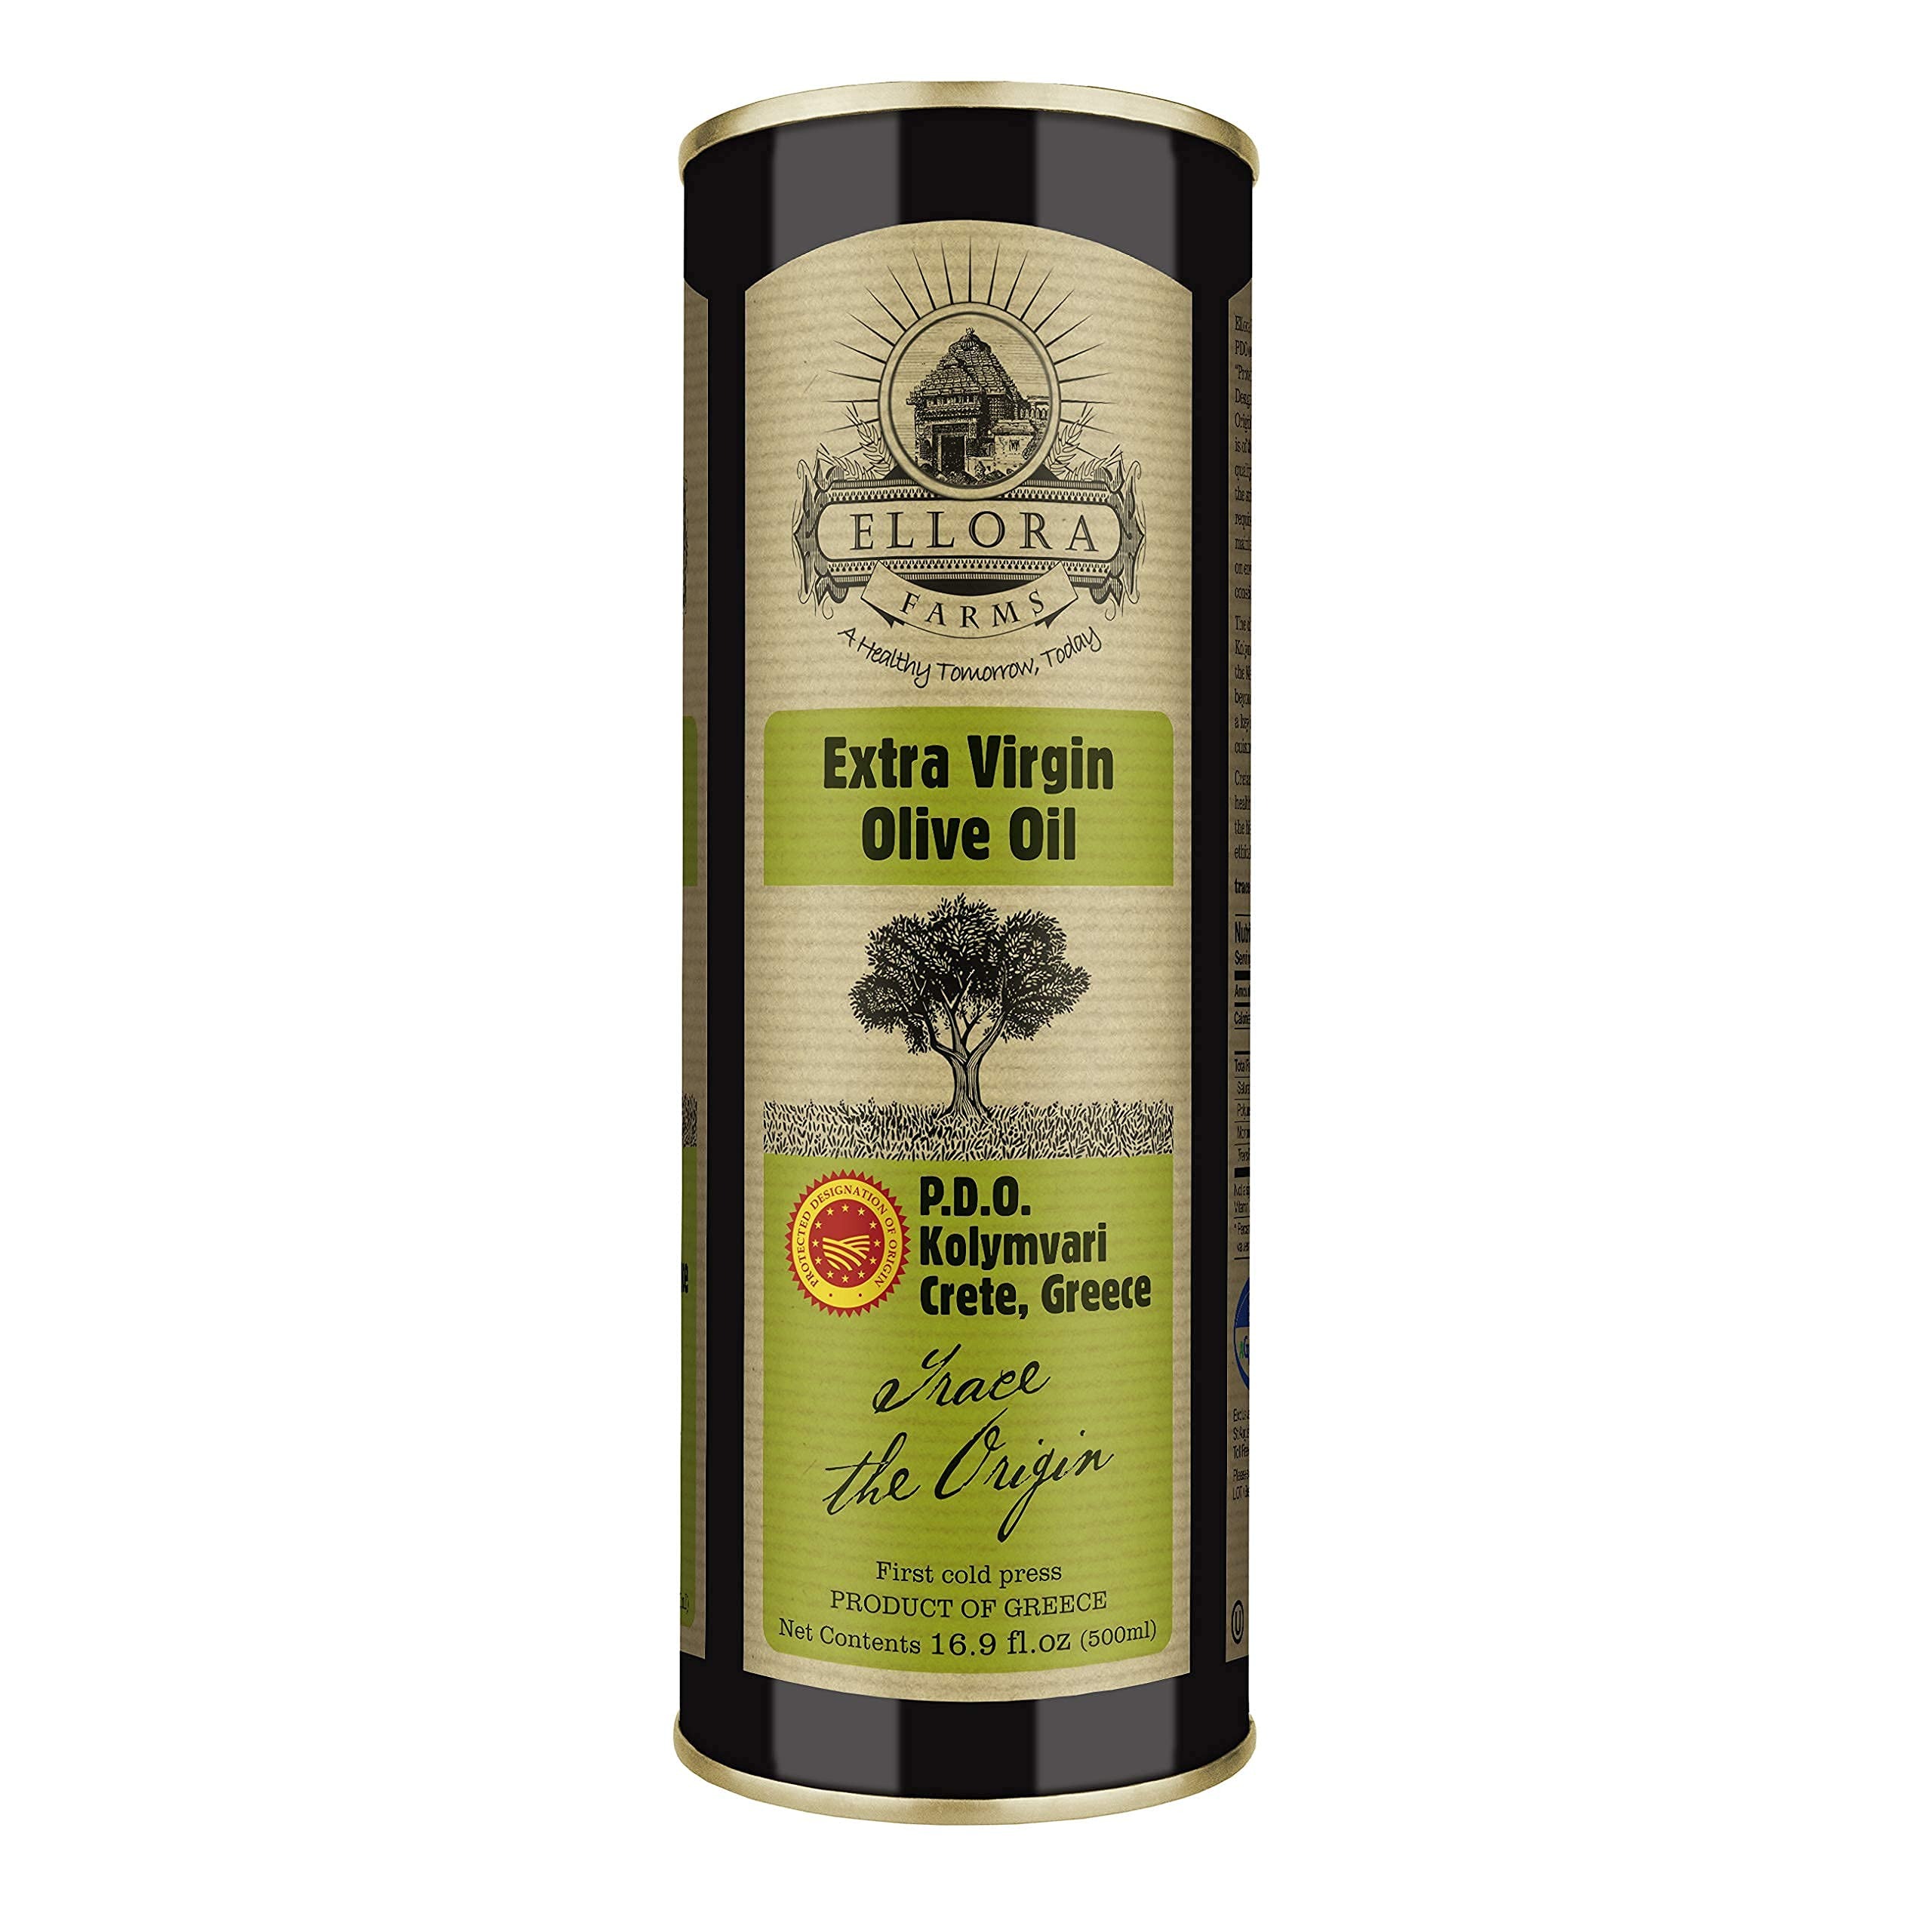
Item Name: Ellora Farms, Greek Extra Virgin Olive Oil, PDO Single Estate, High Phenols, cold press, Traceable EVOO, Kosher, 17 oz. Tin
Bullet Point 1: PROTECTIVE DESIGNATION OF ORIGIN “PDO”- Ellora Farms Olive Oil is a certified by the European Union as to the origin and to its quality which meets the stringent requirements, while maintaining a focus on environmental consciousness and tradition. Fresh from the Groves this 100% Pure Greek Extra Virgin Olive Oil is known for its rich fruity aroma and a characteristic peppery flavor. Each tin is numbered in accordance with a strictly monitored procedure.
Bullet Point 2: SINGLE ORIGIN & SINGLE ESTATE - The olive oil is harvested and bottled at source at the Olive Estates of Kolymvari region in the Island of Crete, Greece. The Olive Groves of Kolymvari are located in the middle of the Mediterranean Sea, where the olives go beyond a simple agricultural product to being a key ingredient of life, culture and cuisine of the region. The fruity aroma in this EVOO is due to the " 100% Koroneiki olives
Bullet Point 3: WORLD’S FIRST FULLY TRACEABLE OLIVE OIL - We believe in the absolute traceability of our products and authenticity of its Origin and lifecycle. Simply submit the five-digit Lot number printed on the bottle label or tin into our Origin Tracer at our website and easily track this product “from the olive grove to the shelf”. Trace the Origin and Taste the difference of single origin, single region, single estate, OU Kosher certified and ethically produced olive oil.
Bullet Point 4: COLD EXTRACTED - Ellora Farms is 100% Cold Extracted or from First cold press of the Koroneiki variety olives at source. The raw olives are transported to the mill under refrigeration and always stored in climate control conditions after harvest. The olive oil extraction takes place within hours of harvesting to preserve the nutrients and flavors that make it delicious and healthy. Award Winning Ellora Farms olive oil is of the highest quality and comes from the family estates.
Bullet Point 5: HEALTHY & NUTRITIOUS DIET - Cretan diet has been credited as the world’s healthiest diet. It is here that the world’s oldest living olive tree of Vouves, estimated to be more than 3000 years old and still producing the prized olives, marks the history and emphasizes the importance of the olive oil industry for local farmers. Ellora Farms EVOO is full of antioxidants and minerals that are attributed to helping one live a long and healthy life.
Product Description: <p> Ellora Farms is produced at source in the Kolymvari Estates of Crete, Greece, where the olives go beyond a simple agricultural product to being a key ingredient in the life, culture and cuisine of the region. With each passing year, perfect climate and soil conditions, in the Island of Crete, allow the olive trees to bear precious olive fruit. <p>The olive fruit is harvested by hand and sent directly to state of the art milling and processing facilities for same day cold pressing and bottling. Low temperatures are applied to preserve the traditional flavor and quality of the olive oil.<p>The worldwide acclaimed olive oil from Ellora Farms has a peppery flavor and the fruitiness of a true Cretan Extra Virgin Olive Oil of which the origin and authenticity is certified by the EU standards. Ellora Farms PDO Kolymvari Extra Virgin Olive Oil has a plush, fruity bouquet and a singular peppery soupcon. Acidity and other inimical qualities are at near zero values due to special cultivation, selection, and extraction processes. <p><b>We use "green" production methods in carbon neutral facilities and committed to a sustainable approach and ethical farming. <p>NO SOLVENTS USED <p>NO ADDITIVES USED <p>NO PRESERVATIVES USED <p>NO PESTICIDES USED<P>NO INSECTICIDES USED <p>NO HERBICIDES USED</b><p>You can trace the Origin and other relevant details of the Olive Oil once you receive the product. You can trace where the olives for your olive oil were harvested and originated. Every Ellora Farms bottle has a Lot number stamped on it where you can go to the Traceability Tree, type in your Lot number, and zoom. <p><b>Taste the difference and trace the history of single origin, single region, and ethically produced olive oil.
Value: 16.9
Unit: Fl Oz

Price: 26.85